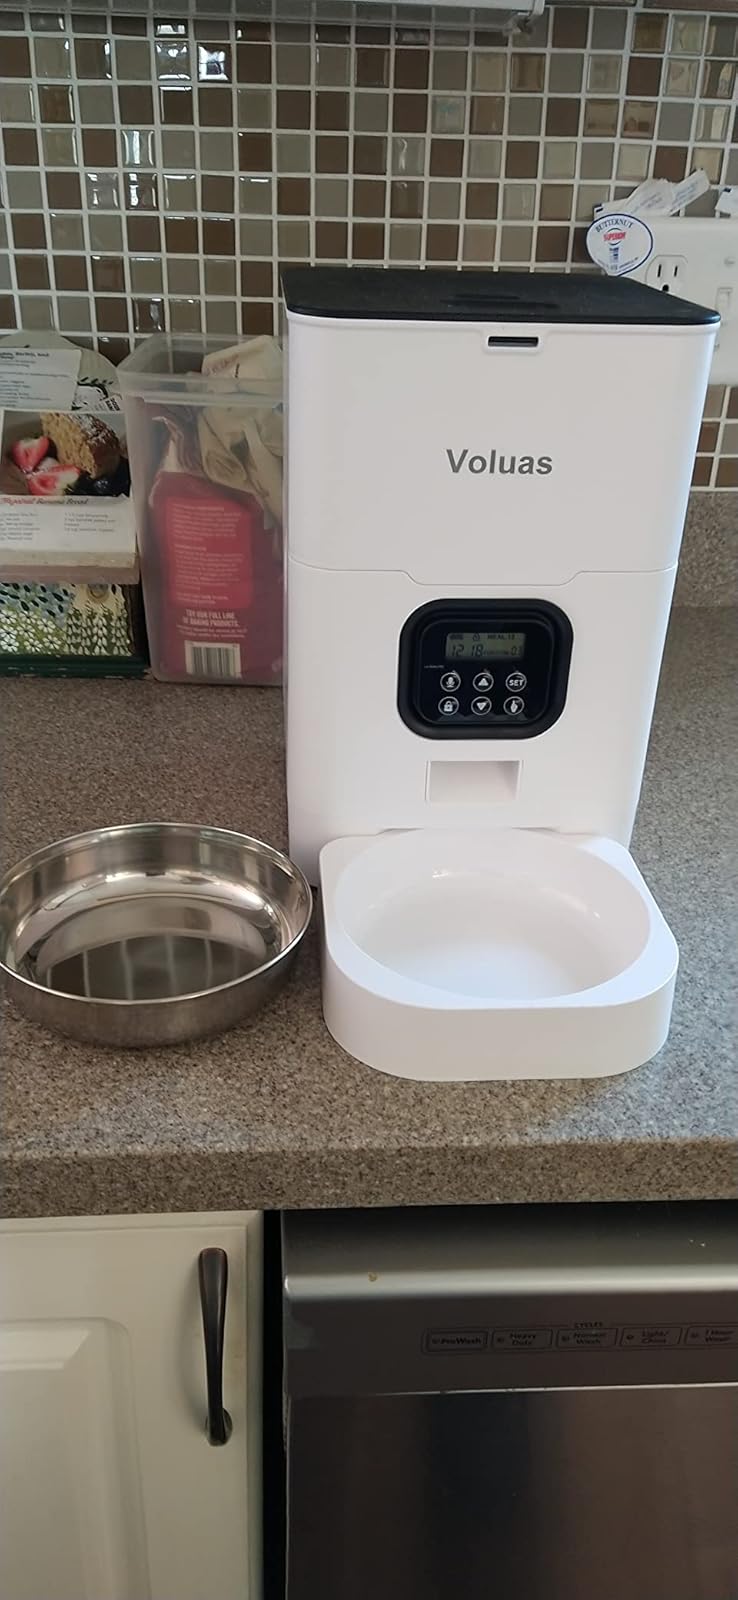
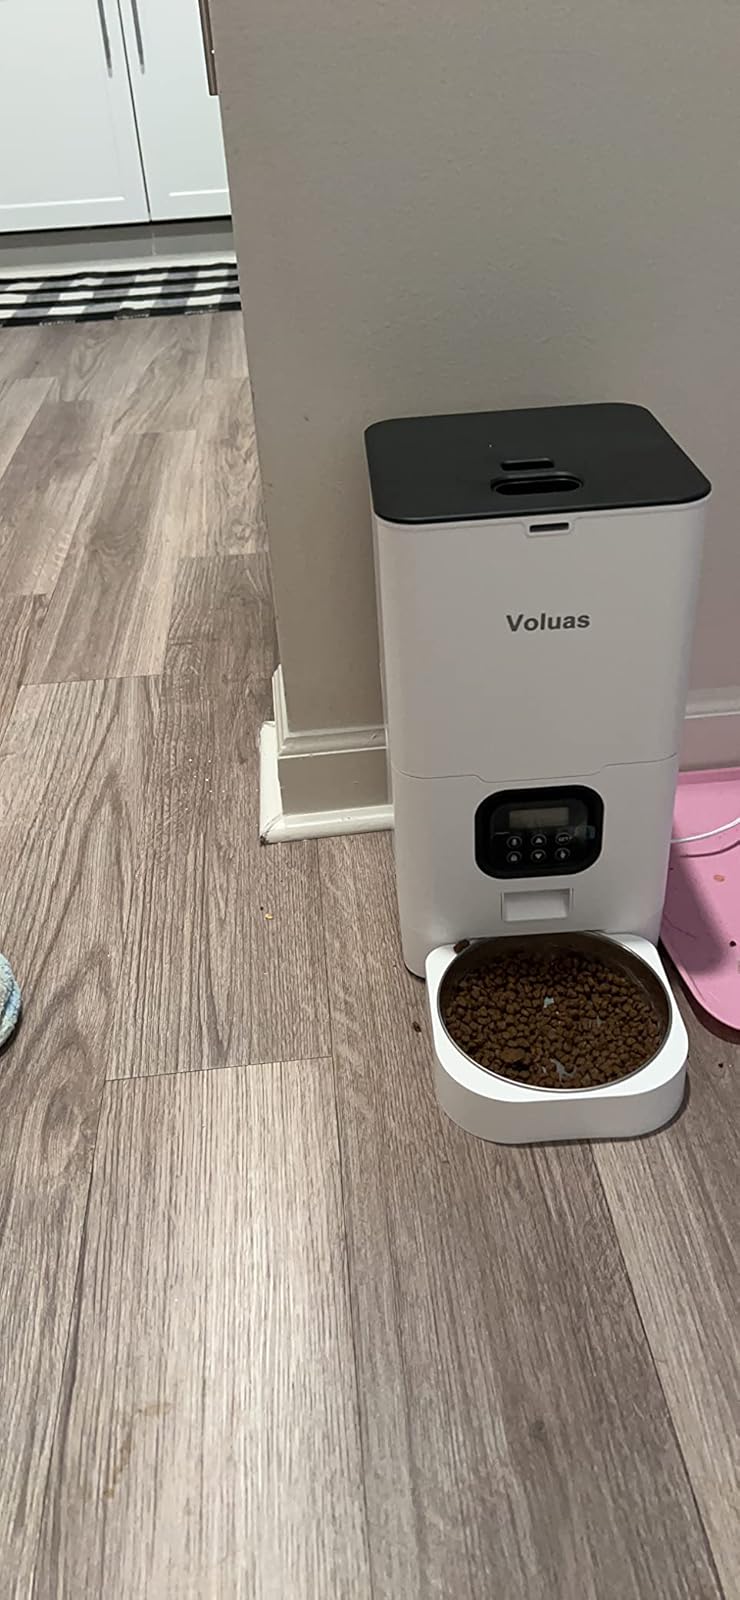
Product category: items_feeder
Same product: yes